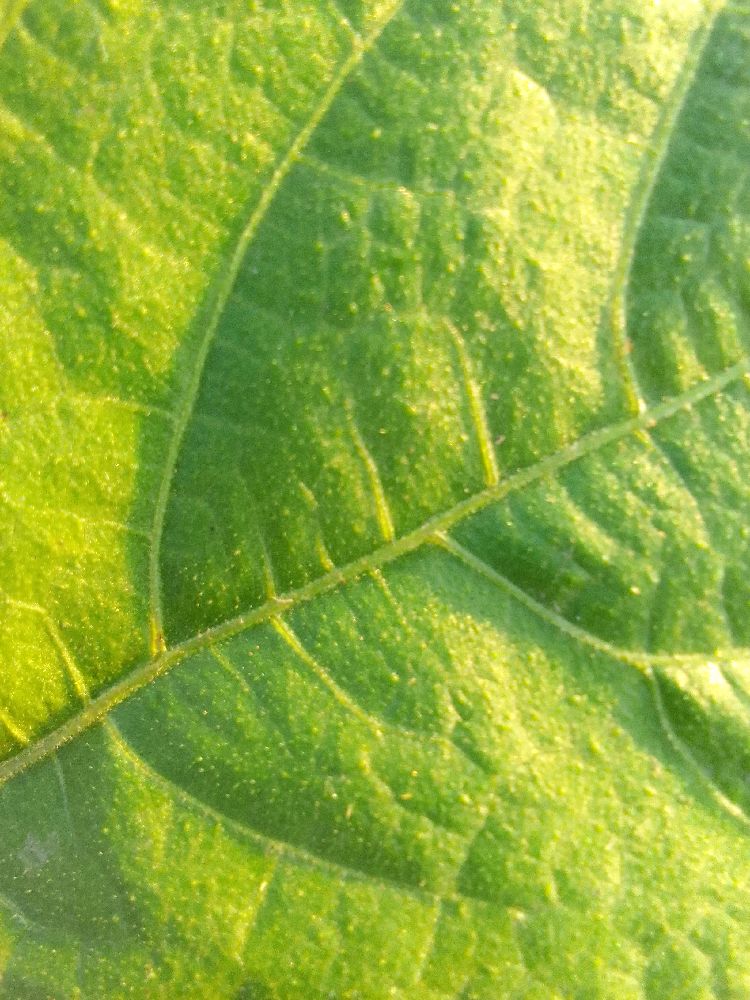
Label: healthy